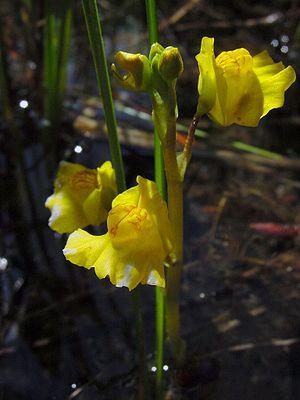
Il existe environ 225 espèces de plantes du genre Utricularia, appartenant à la famille des Lentibulariaceae. C'est le genre le plus important de plantes carnivores et il a une distribution mondiale, n'étant absent que de l'Antarctique et des îles océaniques. Ce genre était considéré comme ayant 250 espèces jusqu'à ce que Peter Taylor ait réduit le nombre à 214 dans son étude exhaustive The Genus Utricularia: a taxonomic monograph, une monographie publiée par HMSO. La classification de Taylor fut généralement admise, bien que sa division du genre en deux sous-genres fut bientôt considérée comme obsolète. Les études de génétique moléculaire ont pour la plupart confirmé la classification de Taylor avec quelques modifications, mais réparti le genre en trois sous-genres. Cette liste suit la classification des sous-genres de Müller et Borsch, mise à jour avec de nouvelles informations provenant de Müller et al.